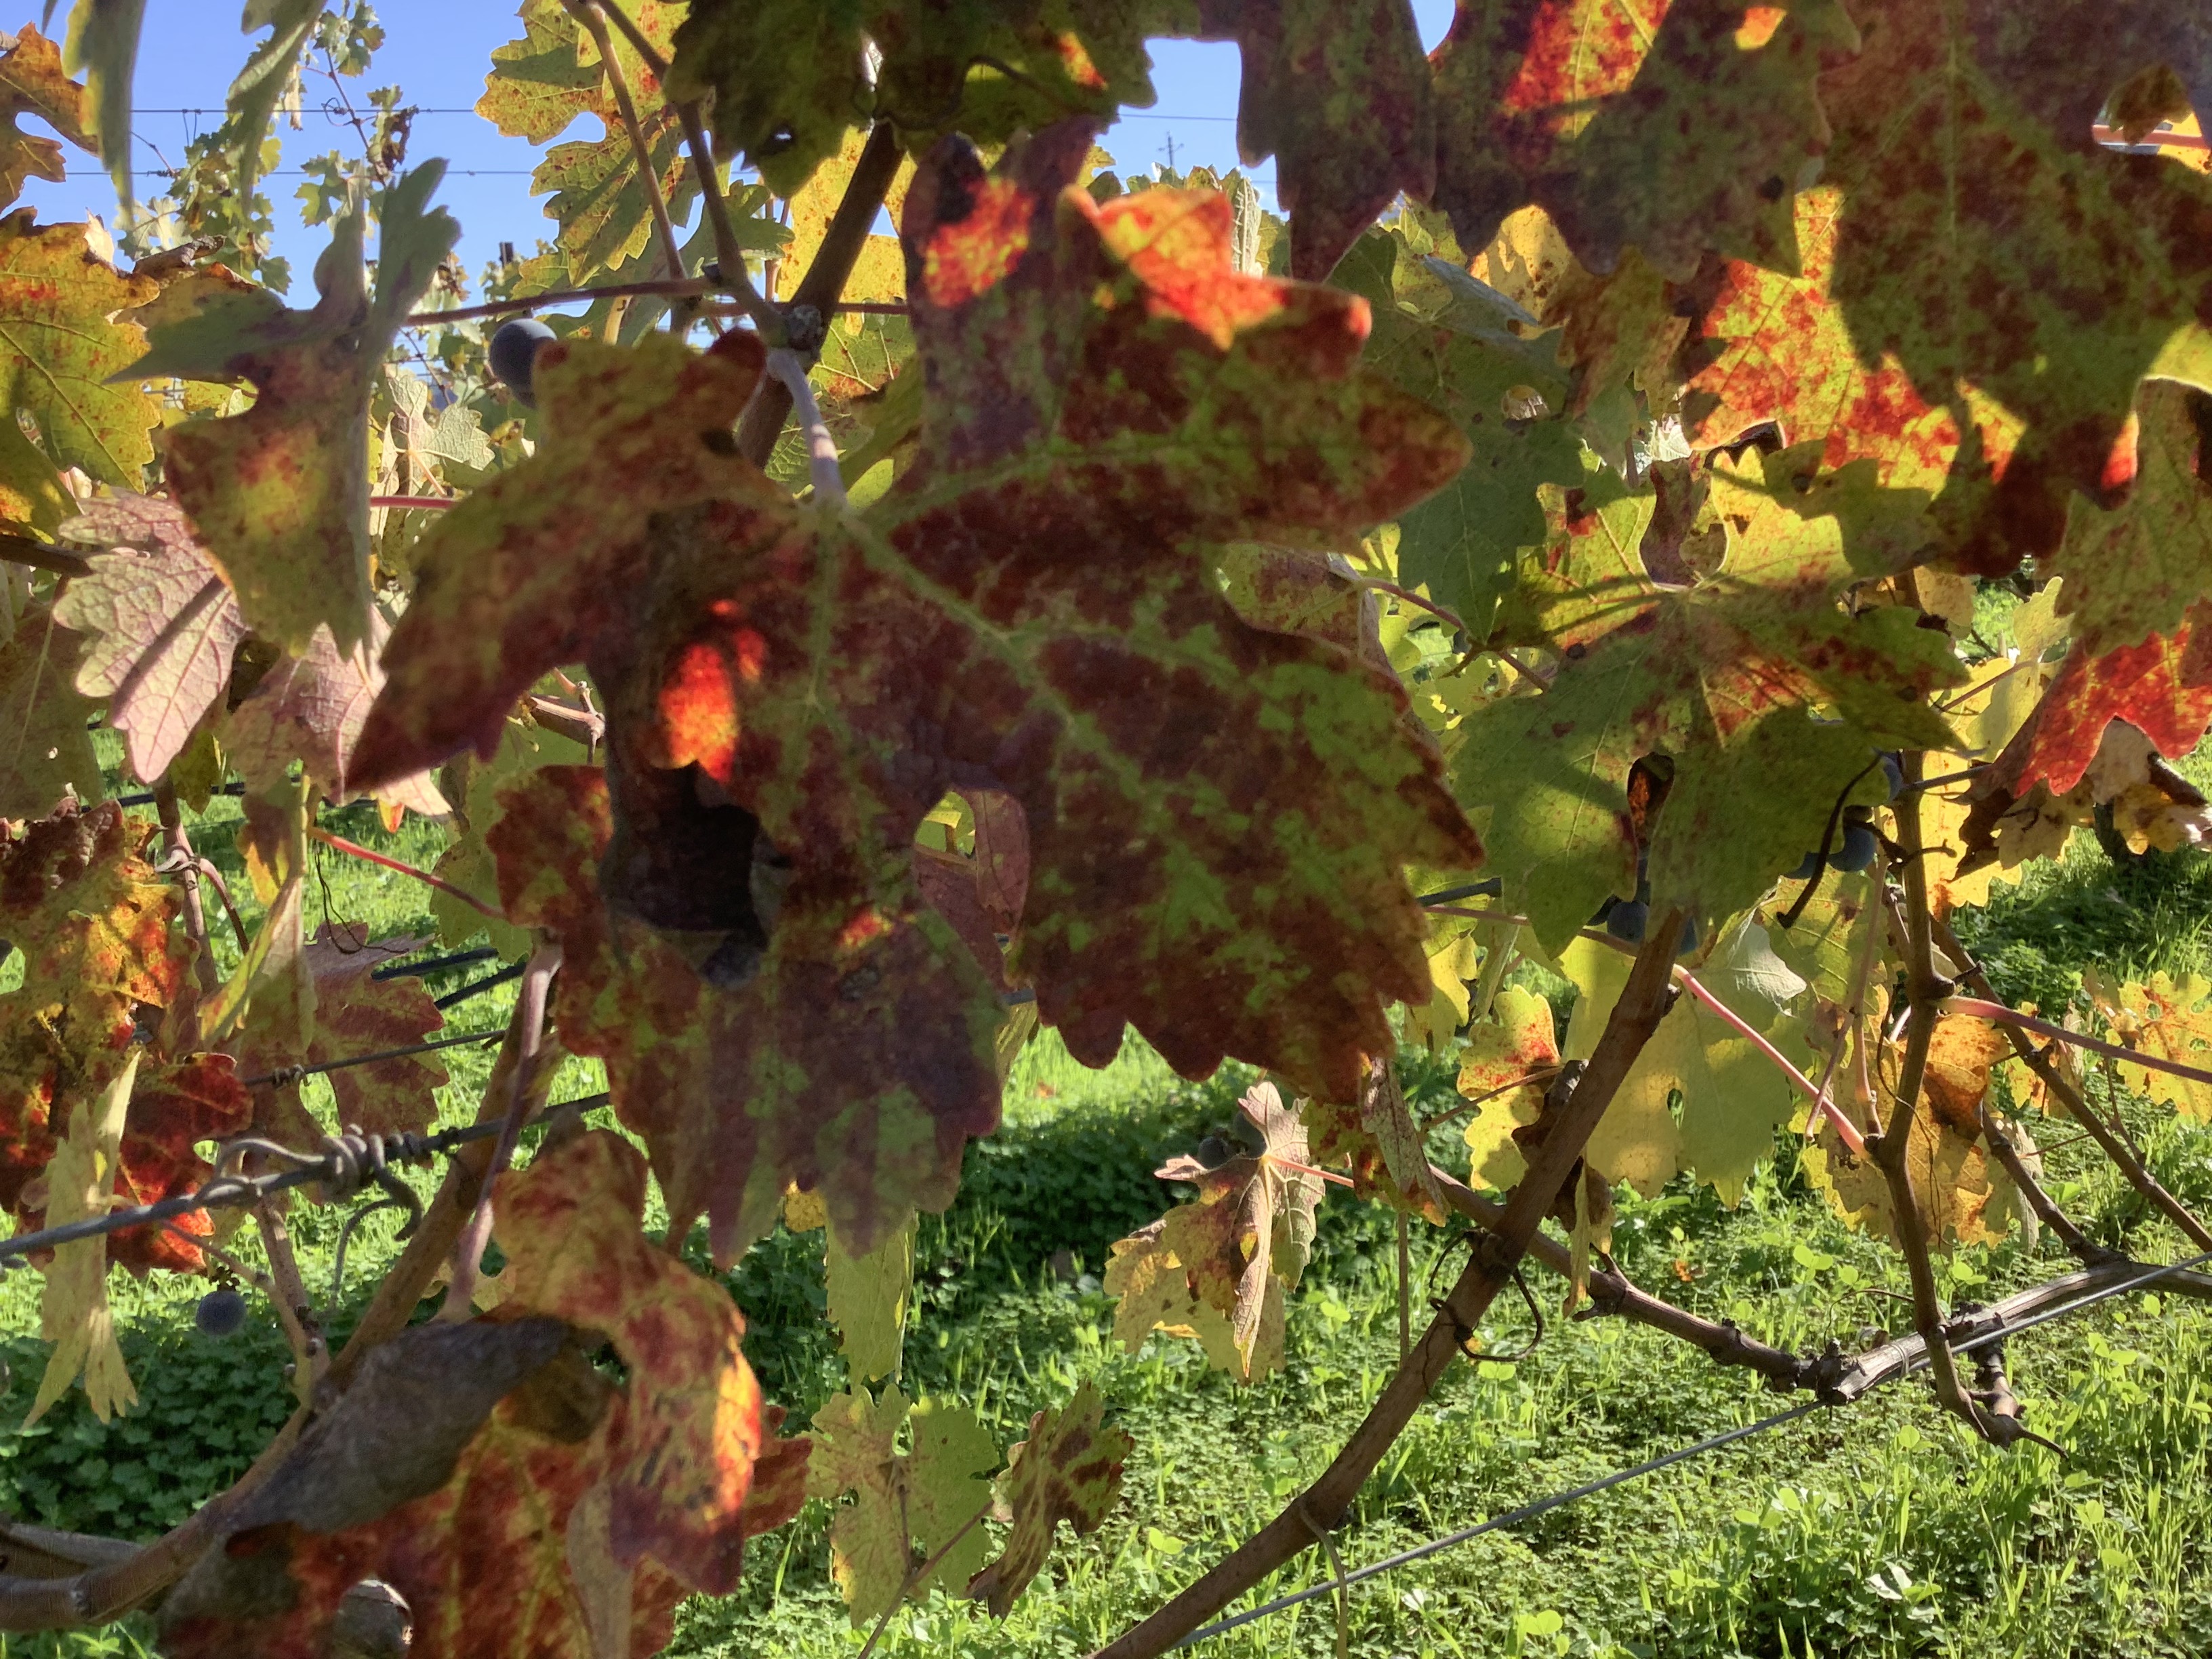
Label: Red Blotch